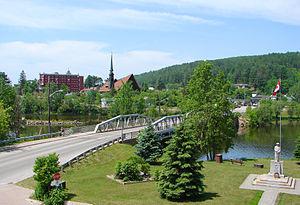
Mattawa est une ville du district de Nipissing située au nord-est de l'Ontario, Canada et au confluent de la rivière Mattawa et de la rivière des Outaouais. En Ojibwé, Mattawa signifie « la rencontre des eaux ».